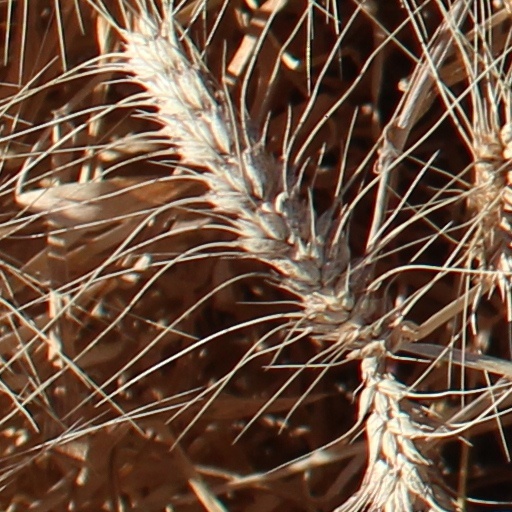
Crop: wheat